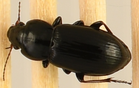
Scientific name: Amara alpina
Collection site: Niwot Ridge NEON (NIWO), plot NIWO_006